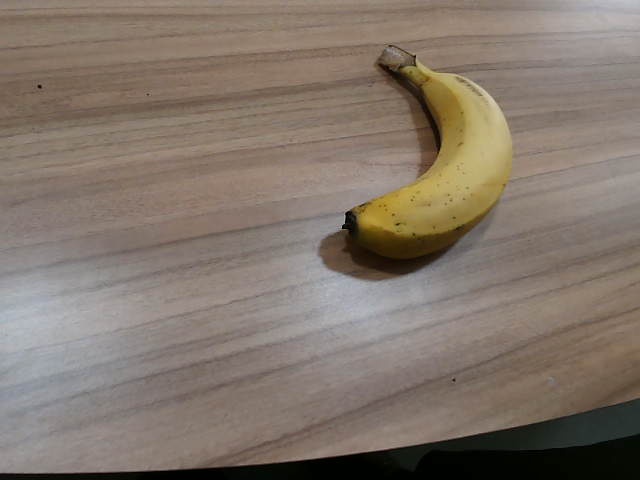
Label: Ripe_Banana